Elissa Rhaïs

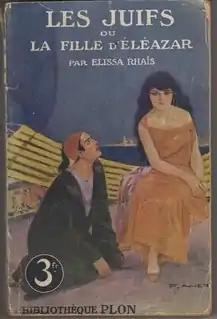
Elissa Rhais- Eleazar

In 1919 Boumendil moved to Paris to pursue a literary career. The novelist and critic Louis Bertrand had written a letter of introduction for her to René Doumic, the editor of the "Revue des Deux Mondes," who shortly after published five of her short stories. Subsequently, her first novel, "Saada the Moroccan" was published by Plon, a Parisian publishing house, using for the first time her pseudonym, Elissa Rhaïs. "Saada the Moroccan" was a bestseller, eventually running to twenty-six editions. From this time, Rhaïs began to present herself as a Muslim woman who had escaped from a harem, but how instrumental she was in this new persona's construction, or indeed whether she wrote the book and the others that followed at all, has been questioned. It has been suggested that her new identity was created as marketing ploy orchestrated by Louis Bertrand and René Doumic; alternatively that it was an invention of Rhaïs herself.